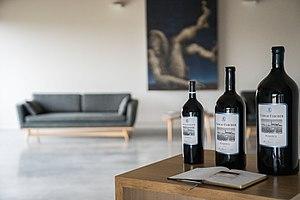
Le chai du Clos du Clocher en 2019
Le Clos du Clocher est un vin rouge français de l’appellation d’origine contrôlée Pomerol, dans la région viticole de Bordeaux.